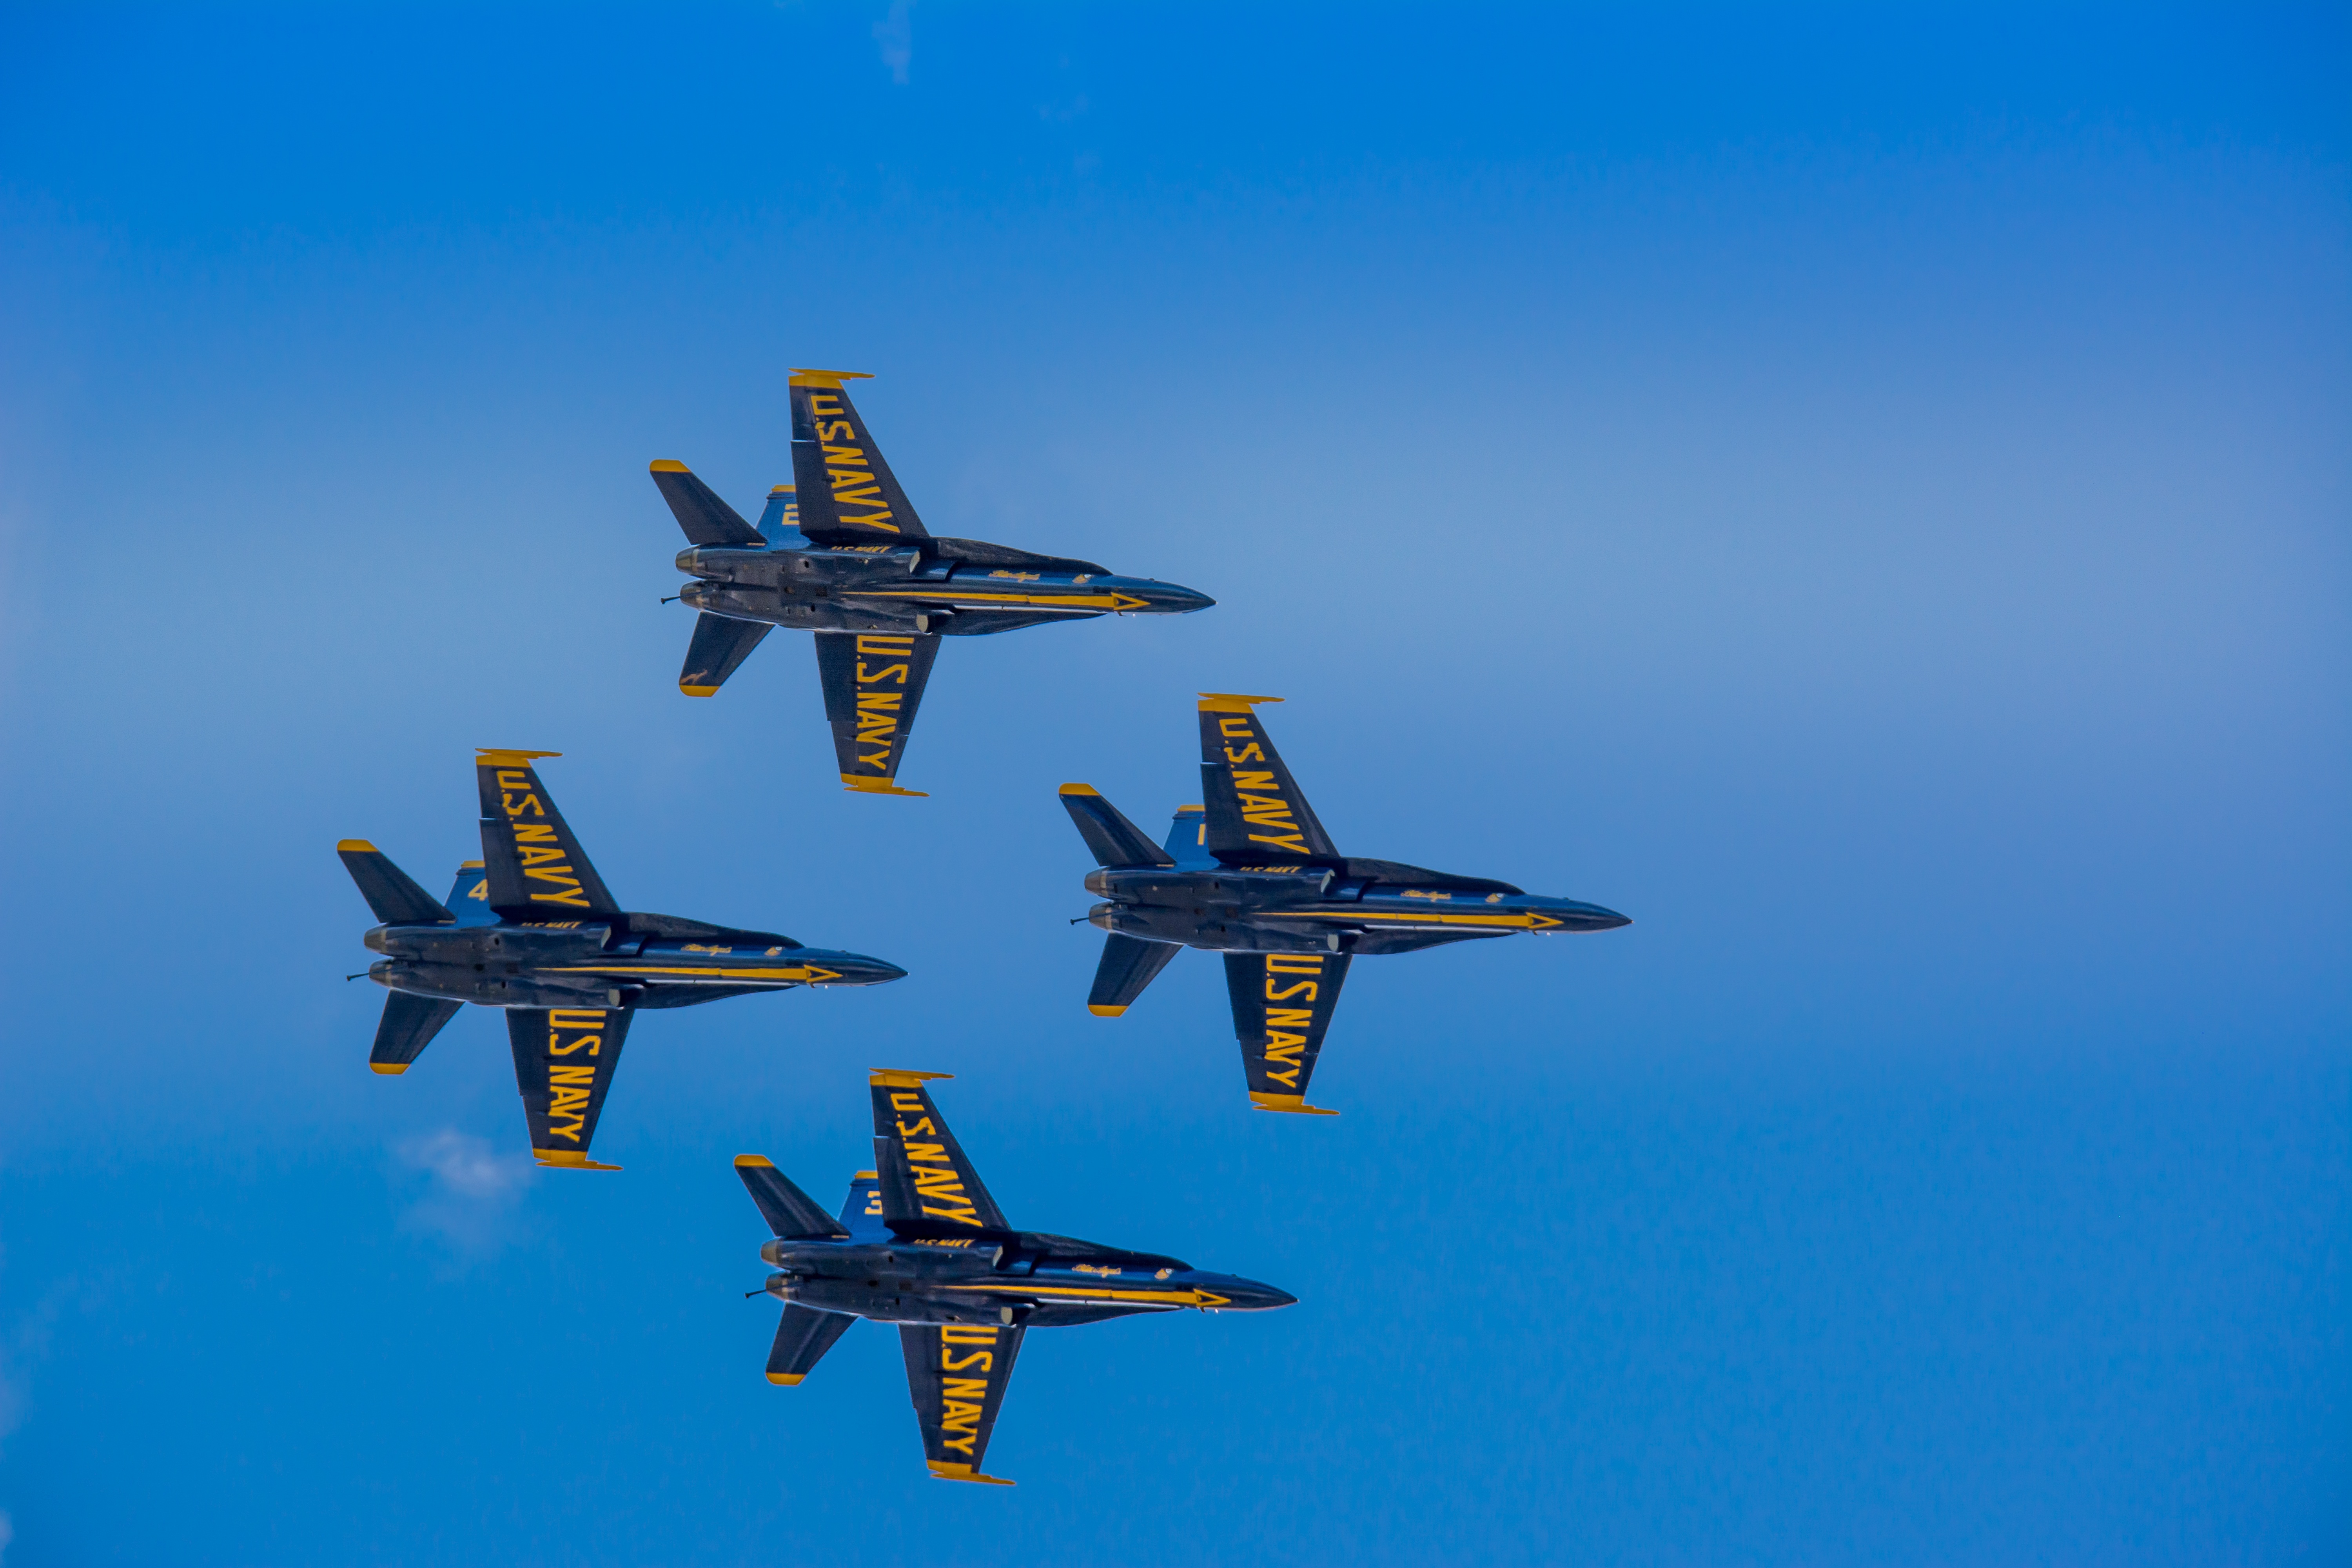
wing, sky, fly, airplane, aircraft, jet, formation, vehicle, airline, aviation, show, blue, aerial, hornet, event, navy, blue angels, air show, air force, aerobatics, fighter aircraft, military aircraft, f 18, atmosphere of earth, general aviation